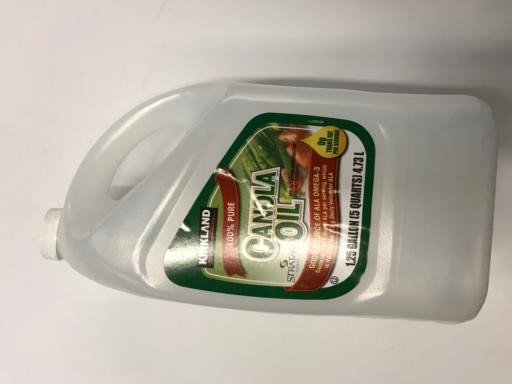
Waste category: plastic